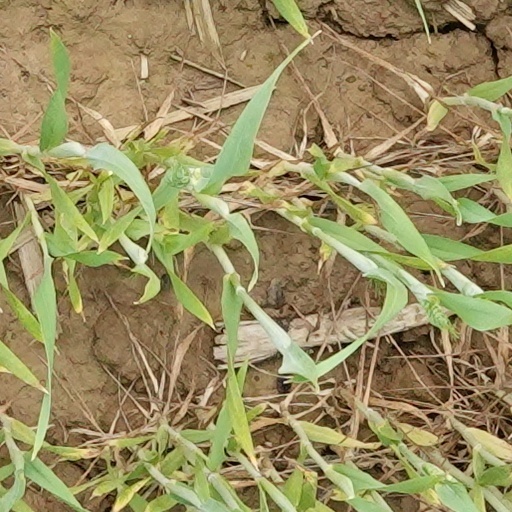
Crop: wheat